Terahertz time-domain spectroscopy

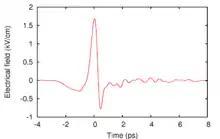
Typical pulse as measured with THz-TDS.

In physics, terahertz time-domain spectroscopy (THz-TDS) is a spectroscopic technique in which the properties of matter are probed with short pulses of terahertz radiation. The generation and detection scheme is sensitive to the sample's effect on both the amplitude and the phase of the terahertz radiation.